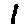
Label: 1